Chris Thompson (English musician)

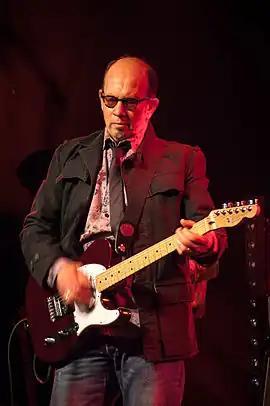
Chris Thompson in Brønnøysund (2008).

Thompson was born in Ashford, Kent, England, but raised in New Zealand. His early musical experiences were whilst still at school with the band The Paragons that played at weekly church youth club dances. Later, as his talent became clear, the band was reformed as Dynasty with other musicians and achieved much local success on the New Zealand music scene. Thompson's last band in New Zealand was Mandrake, formed with university friends who played the Friday and Saturday night dances in and around Hamilton City.